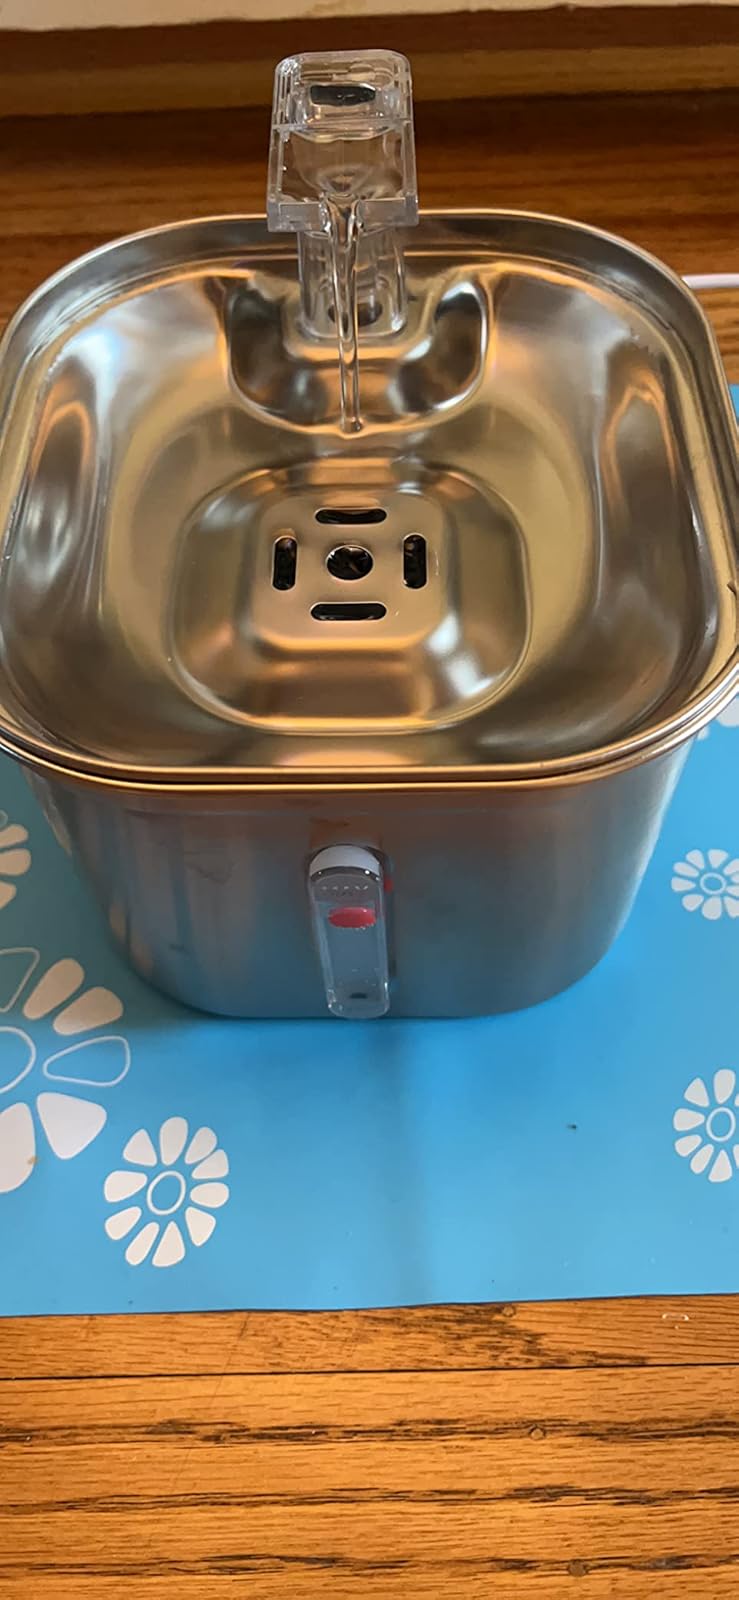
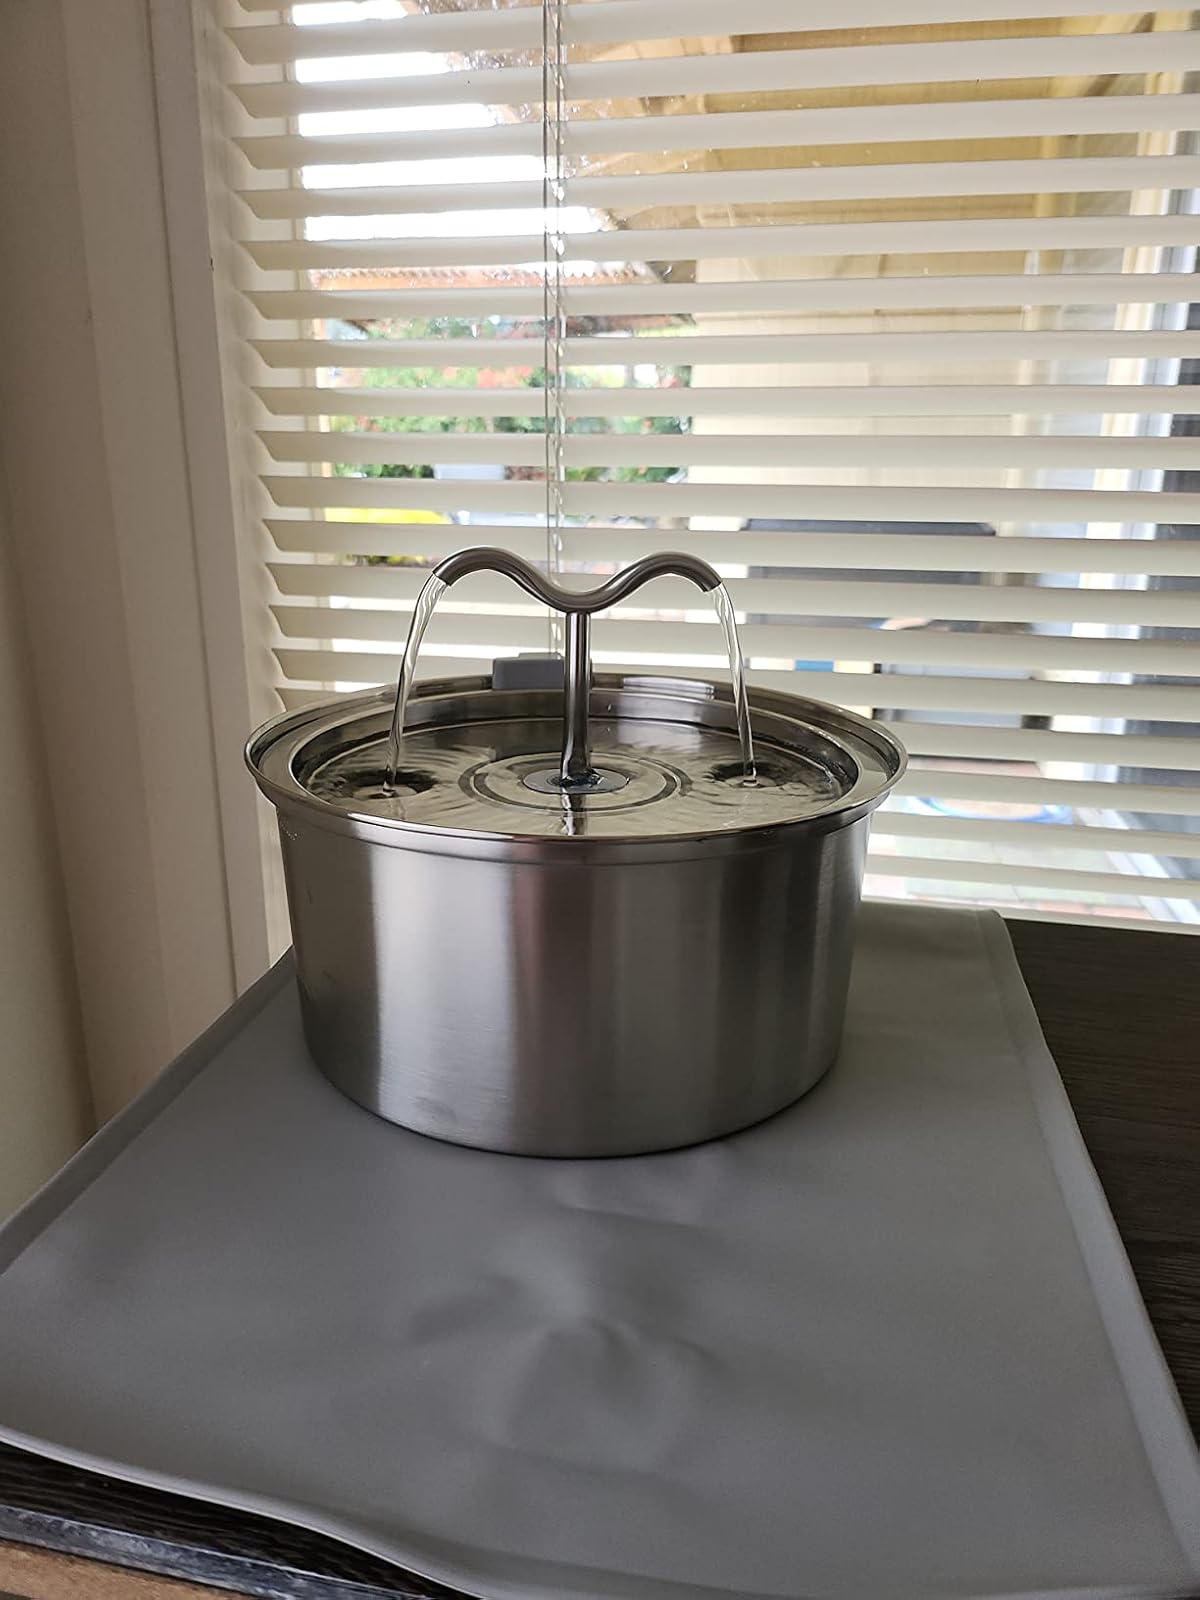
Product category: items_bowl
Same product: no